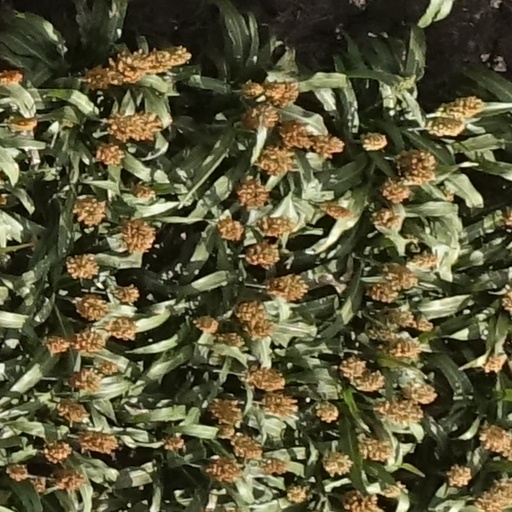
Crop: sorghum